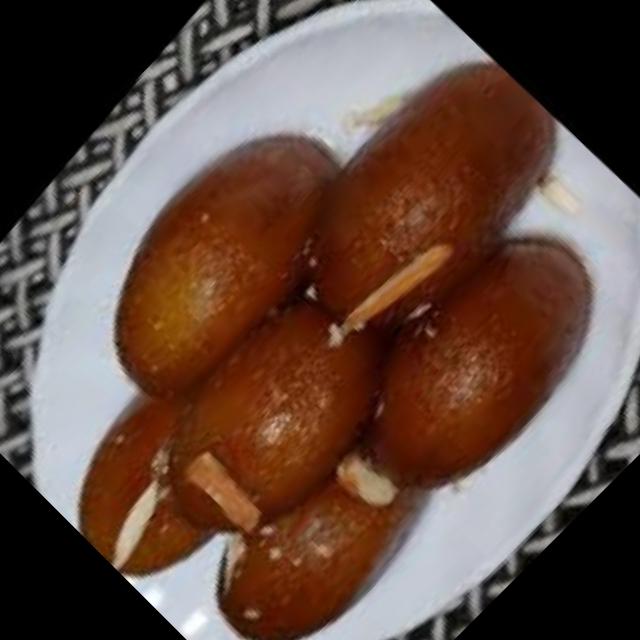
Dish: gulab_jamun